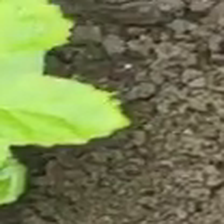
Weed species: Little_Mallow(Malva parviflora)